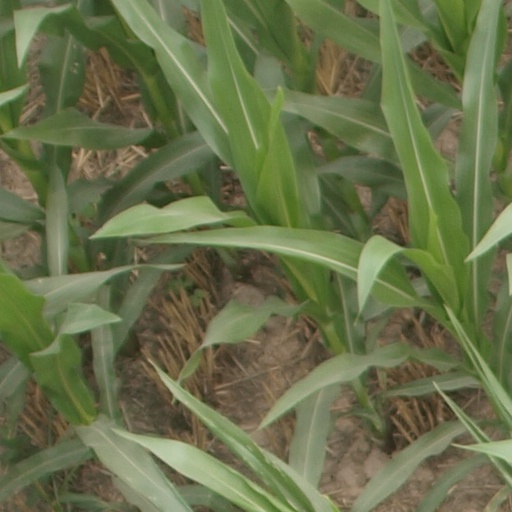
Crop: maize; corn